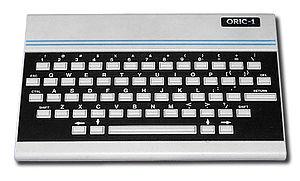
Tangerine Computer Systems était une entreprise britannique de micro-informatique. Située près de Cambridge, elle a été fondée par Dr. Paul Johnson et Barry Muncaster en 1978